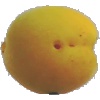
Label: Peach 2